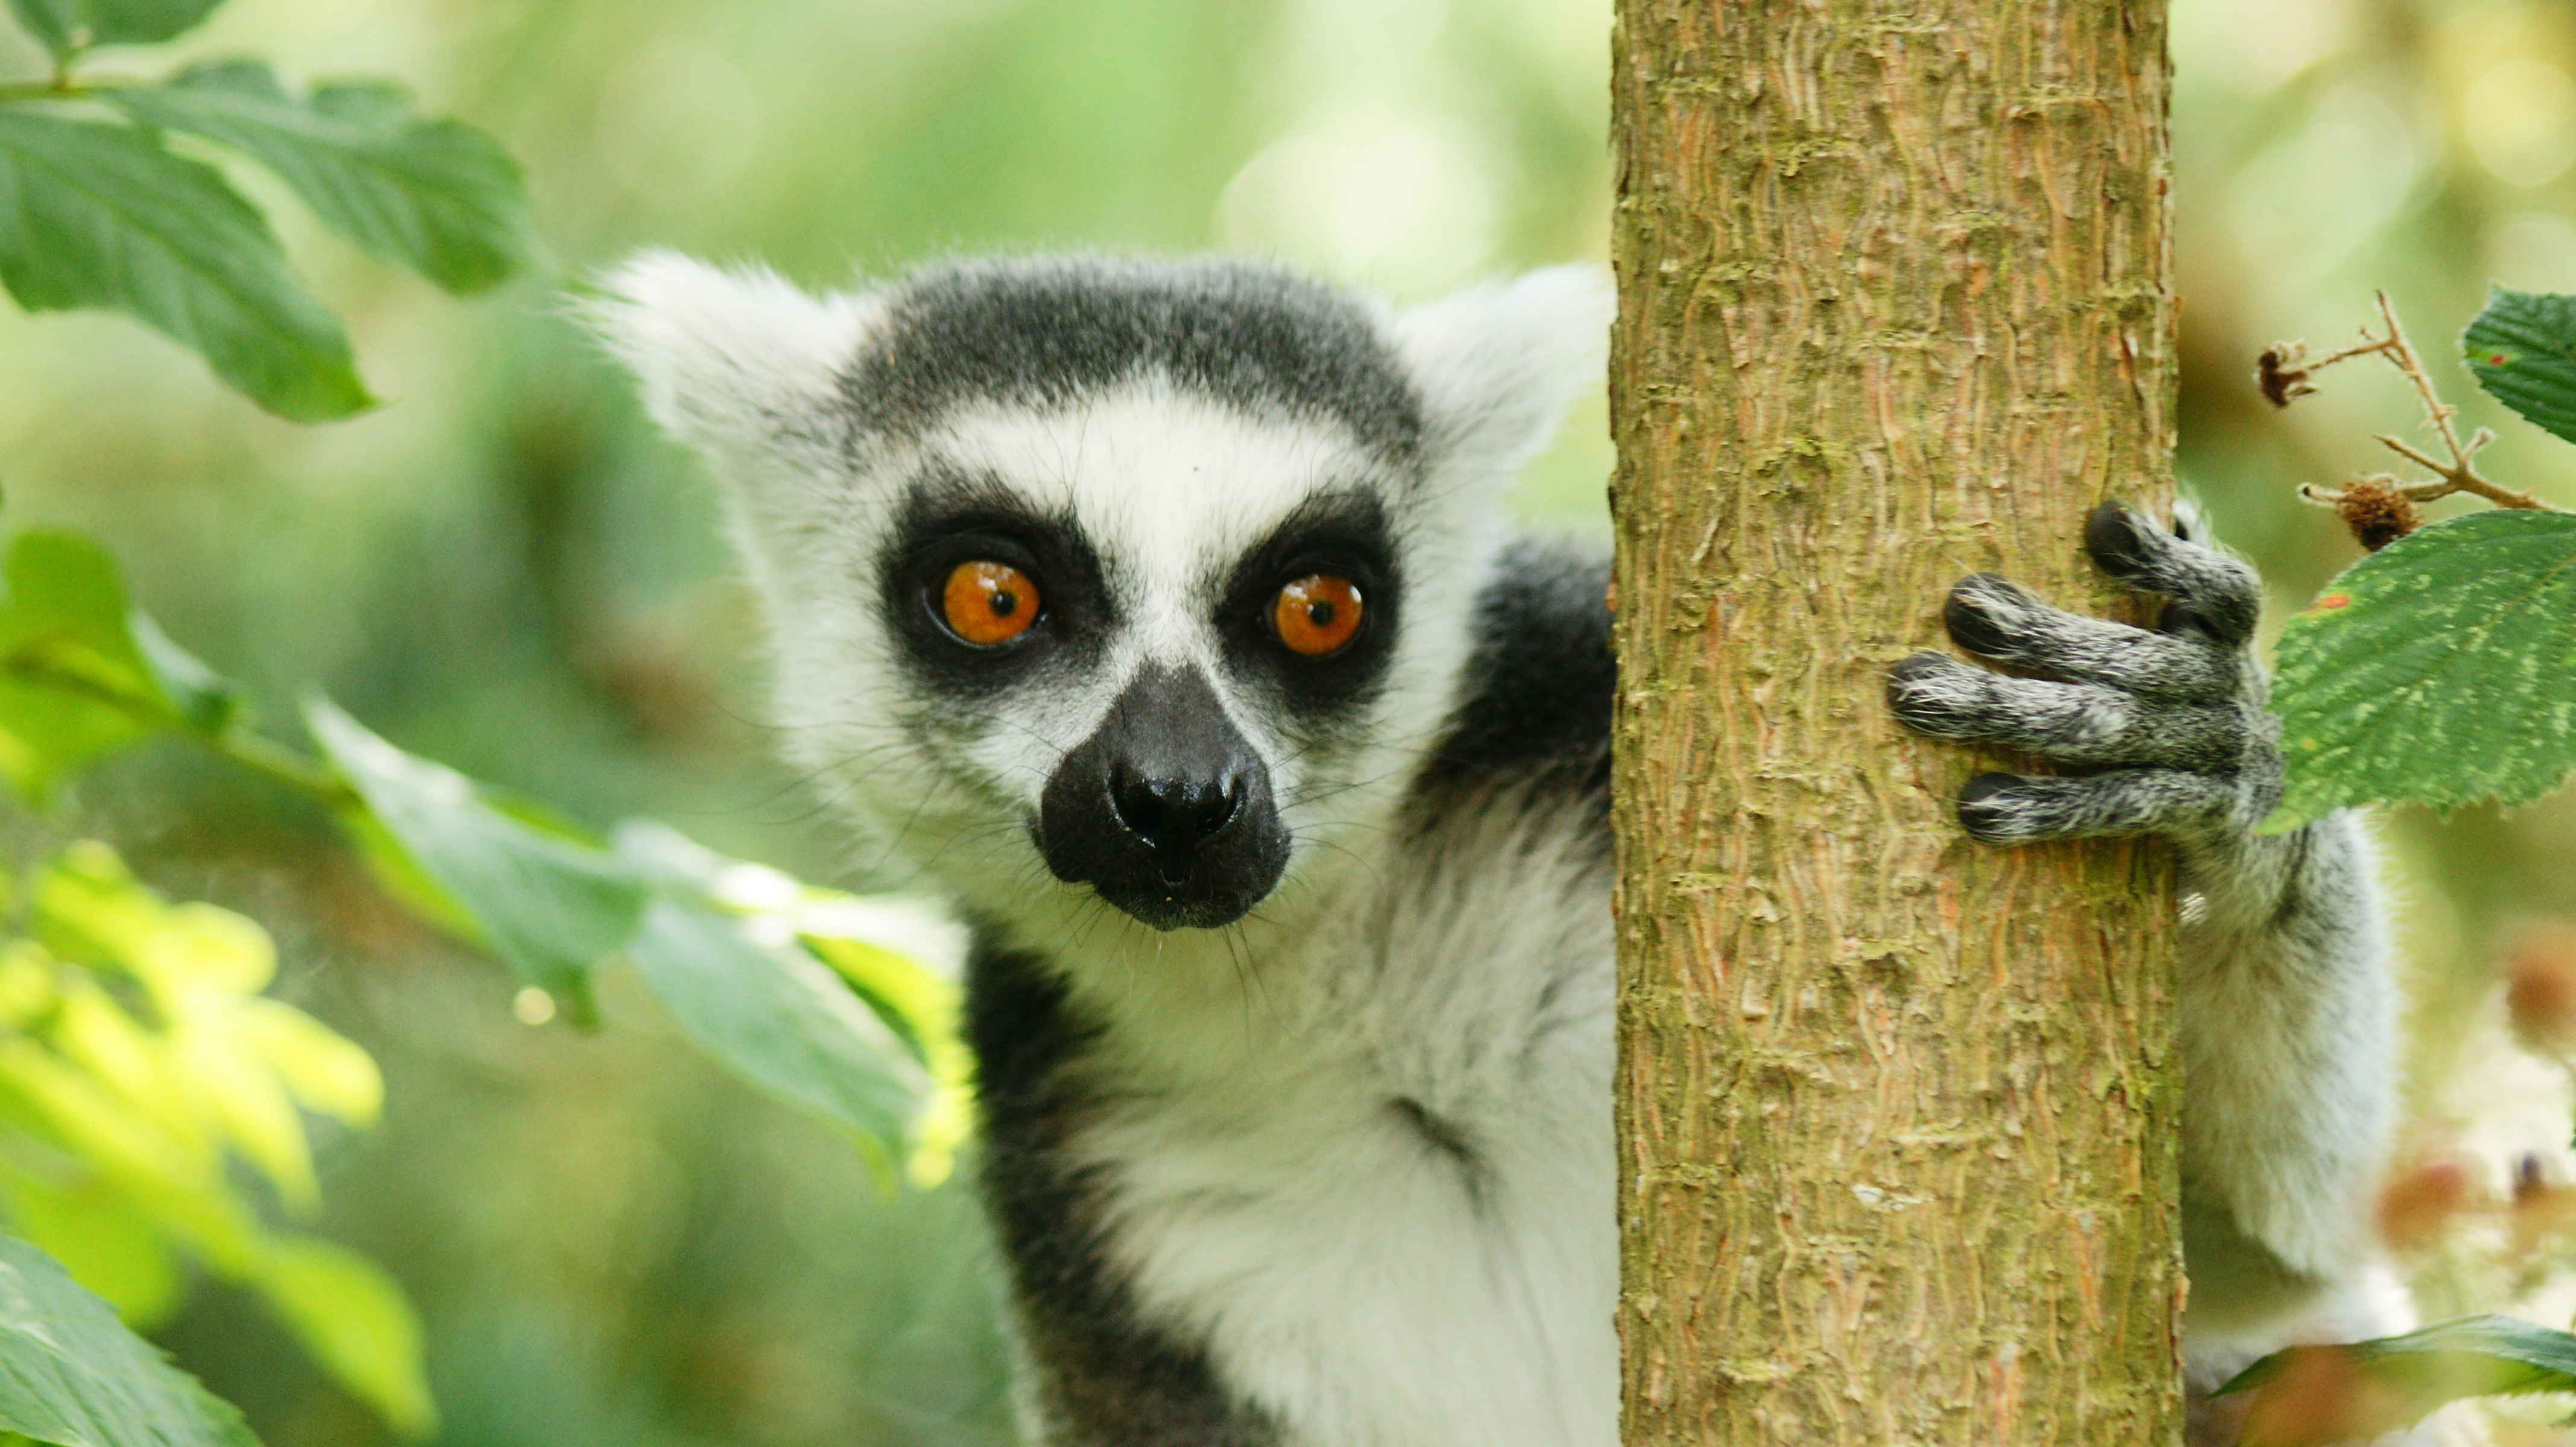
nature, forest, animal, wildlife, wild, portrait, mammal, fauna, primate, squirrel monkey, madagascar, vertebrate, lemur, ring tailed, new world monkey